Buddhism in Australia

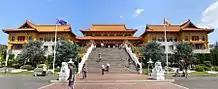
Nan Tien Temple of Fo Guang Shan Chinese Buddhism, in Wollongong.

In the late 1970s, Buddhism began to become more widespread, mainly due to immigration from South East Asia following the Vietnam War, as well as the spread to Western countries of Tibetan Buddhism, led by figures such as Lama Yeshe, who established religious institutions with resident monks, and Sogyal Rinpoche, during the 1980s, the founder of the Rigpa organization. This was supplemented by further immigration from Asia in the proceeding decades.